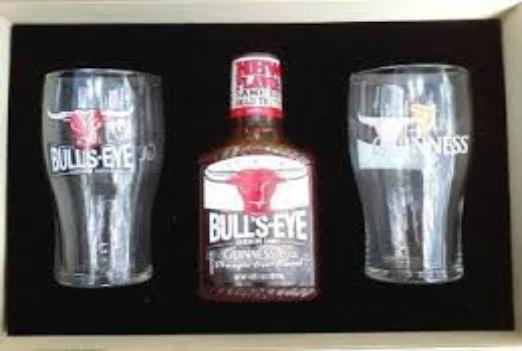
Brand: Bulls-Eye Barbecue
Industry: Food